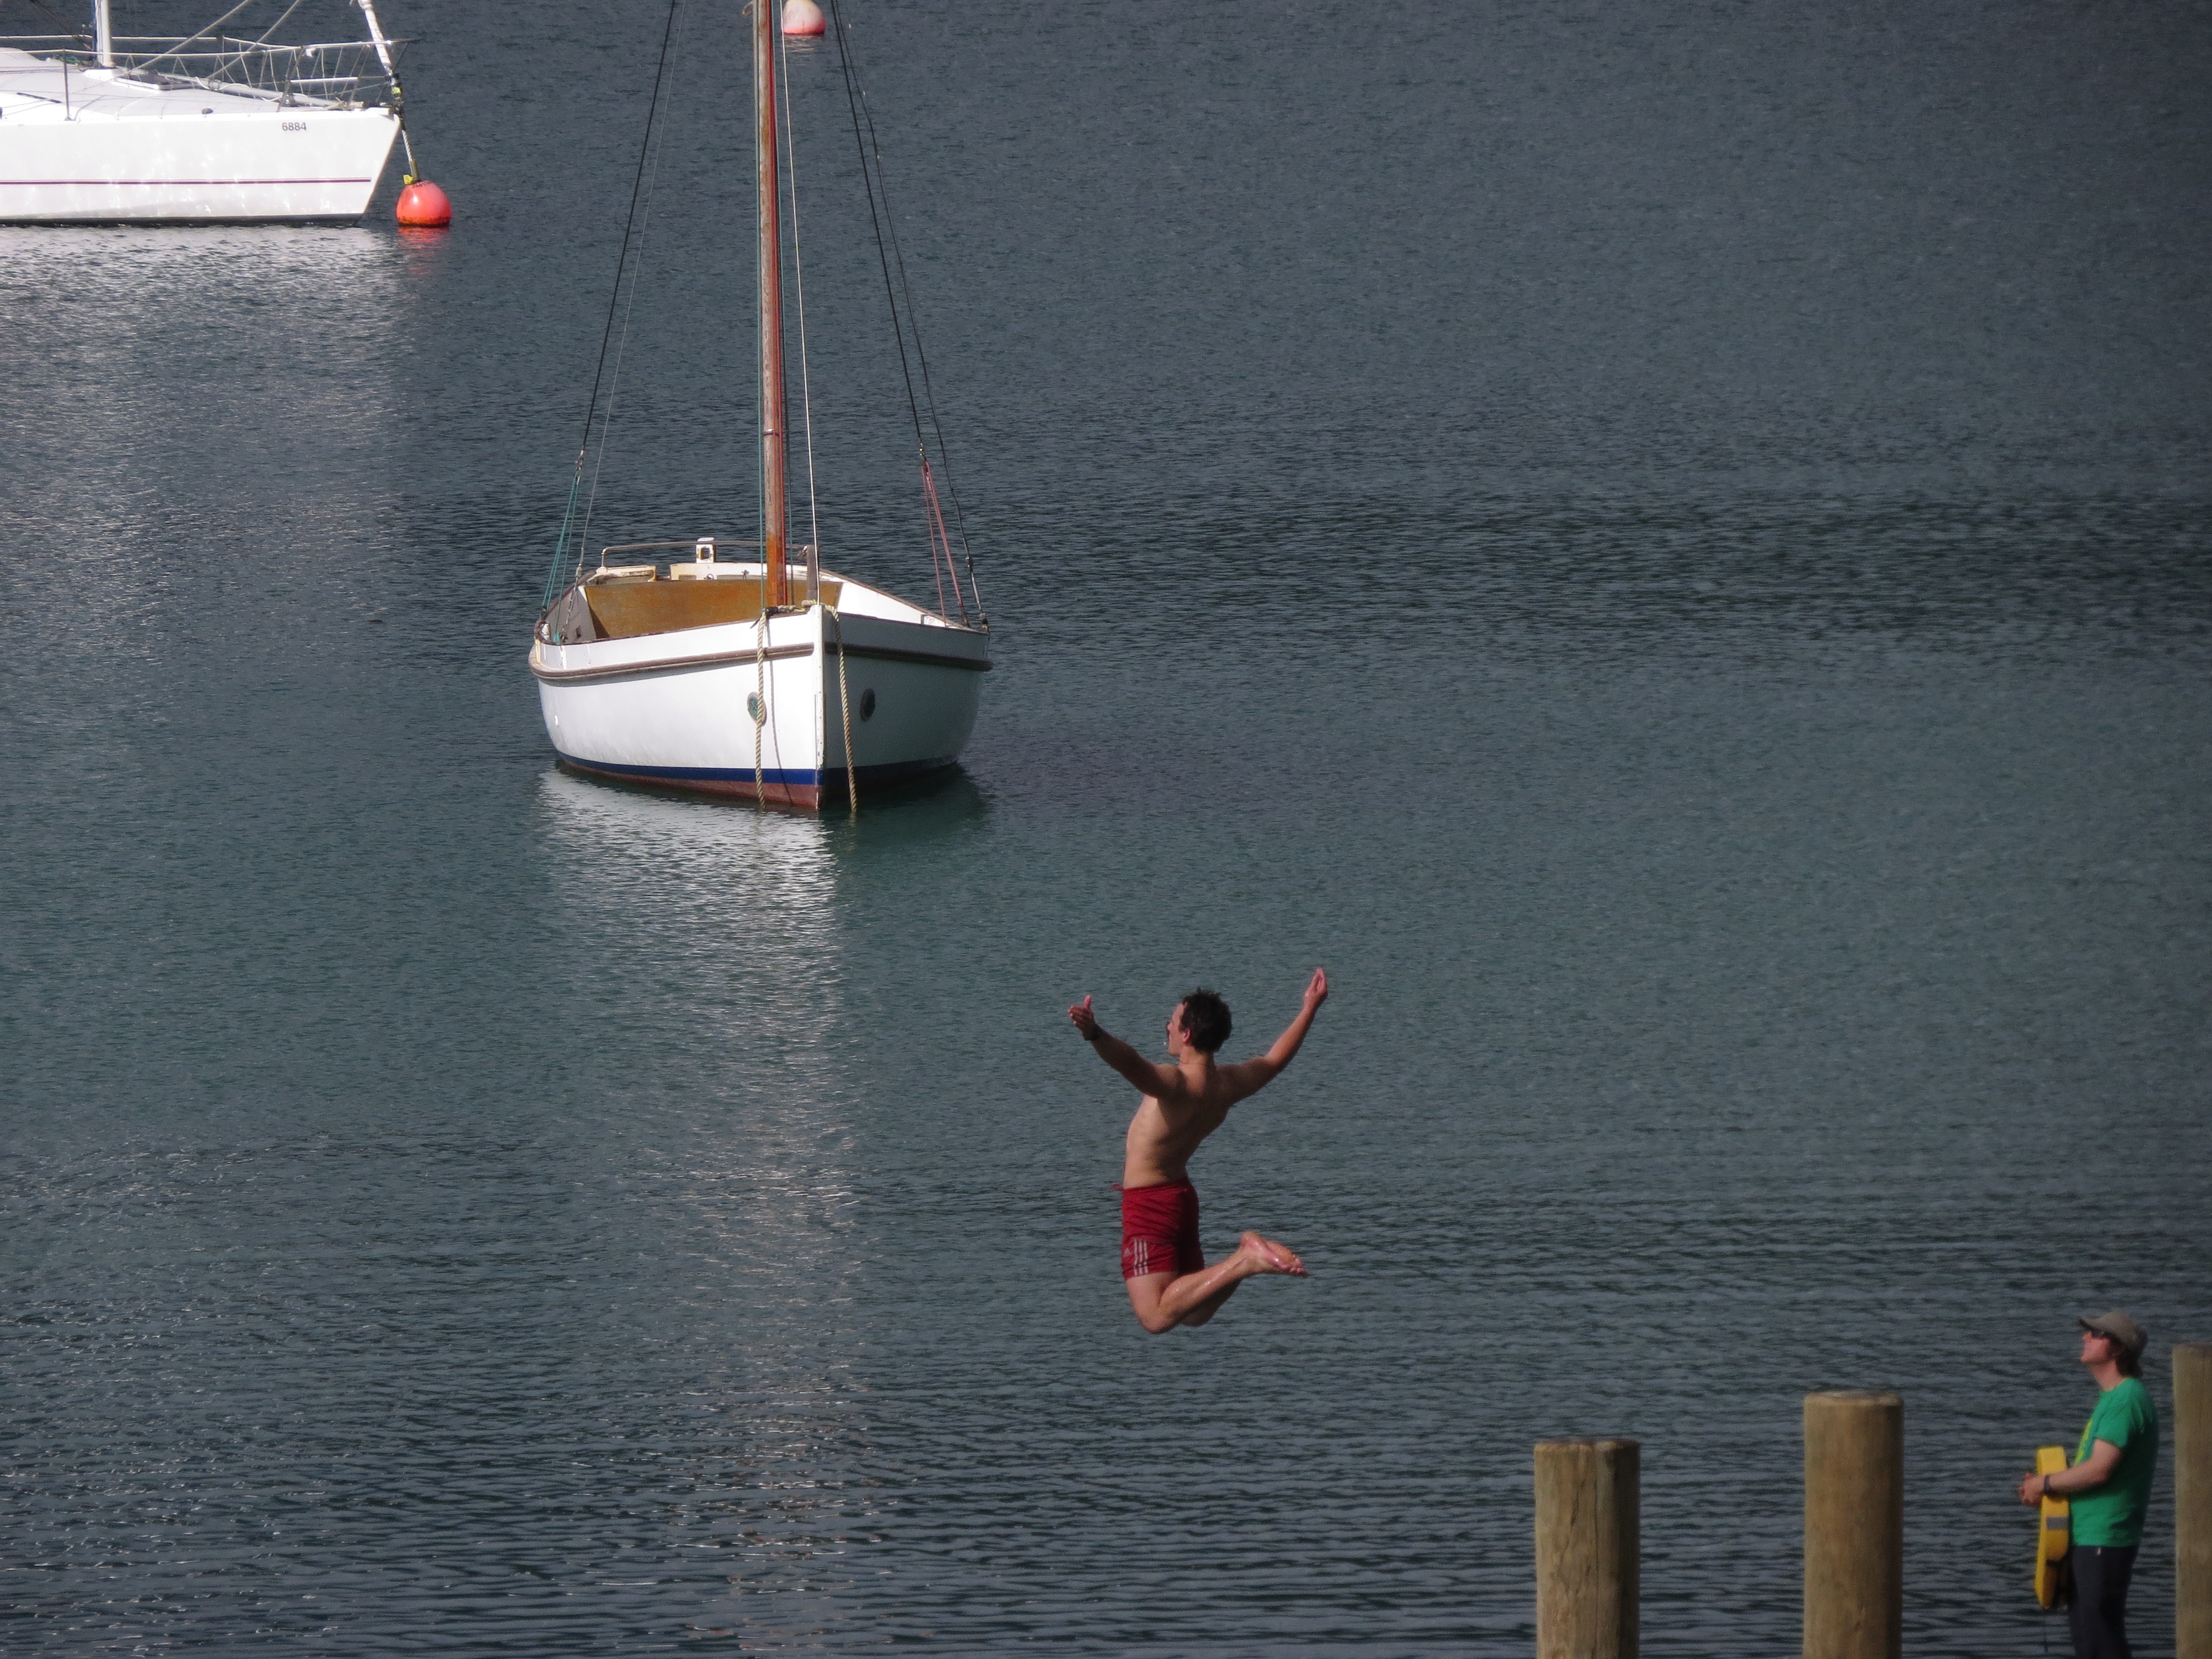
man, sea, water, ocean, boat, jump, summer, male, swim, young, reflection, red, vehicle, splash, jetty, leisure, sailboat, fun, happy, boating, joy